Podelwitz

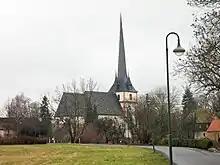
Podelwitz church

Podelwitz is a village in the municipality of Rackwitz in the Nordsachsen district of the federal state of Saxony in Germany.